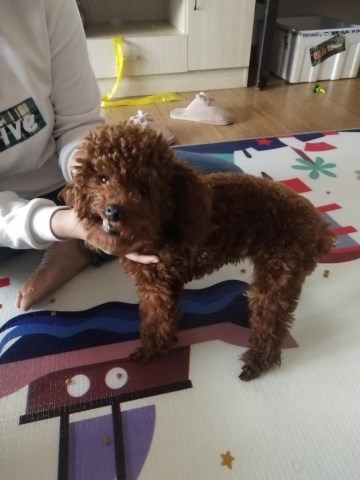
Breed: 7449-n000128-teddy